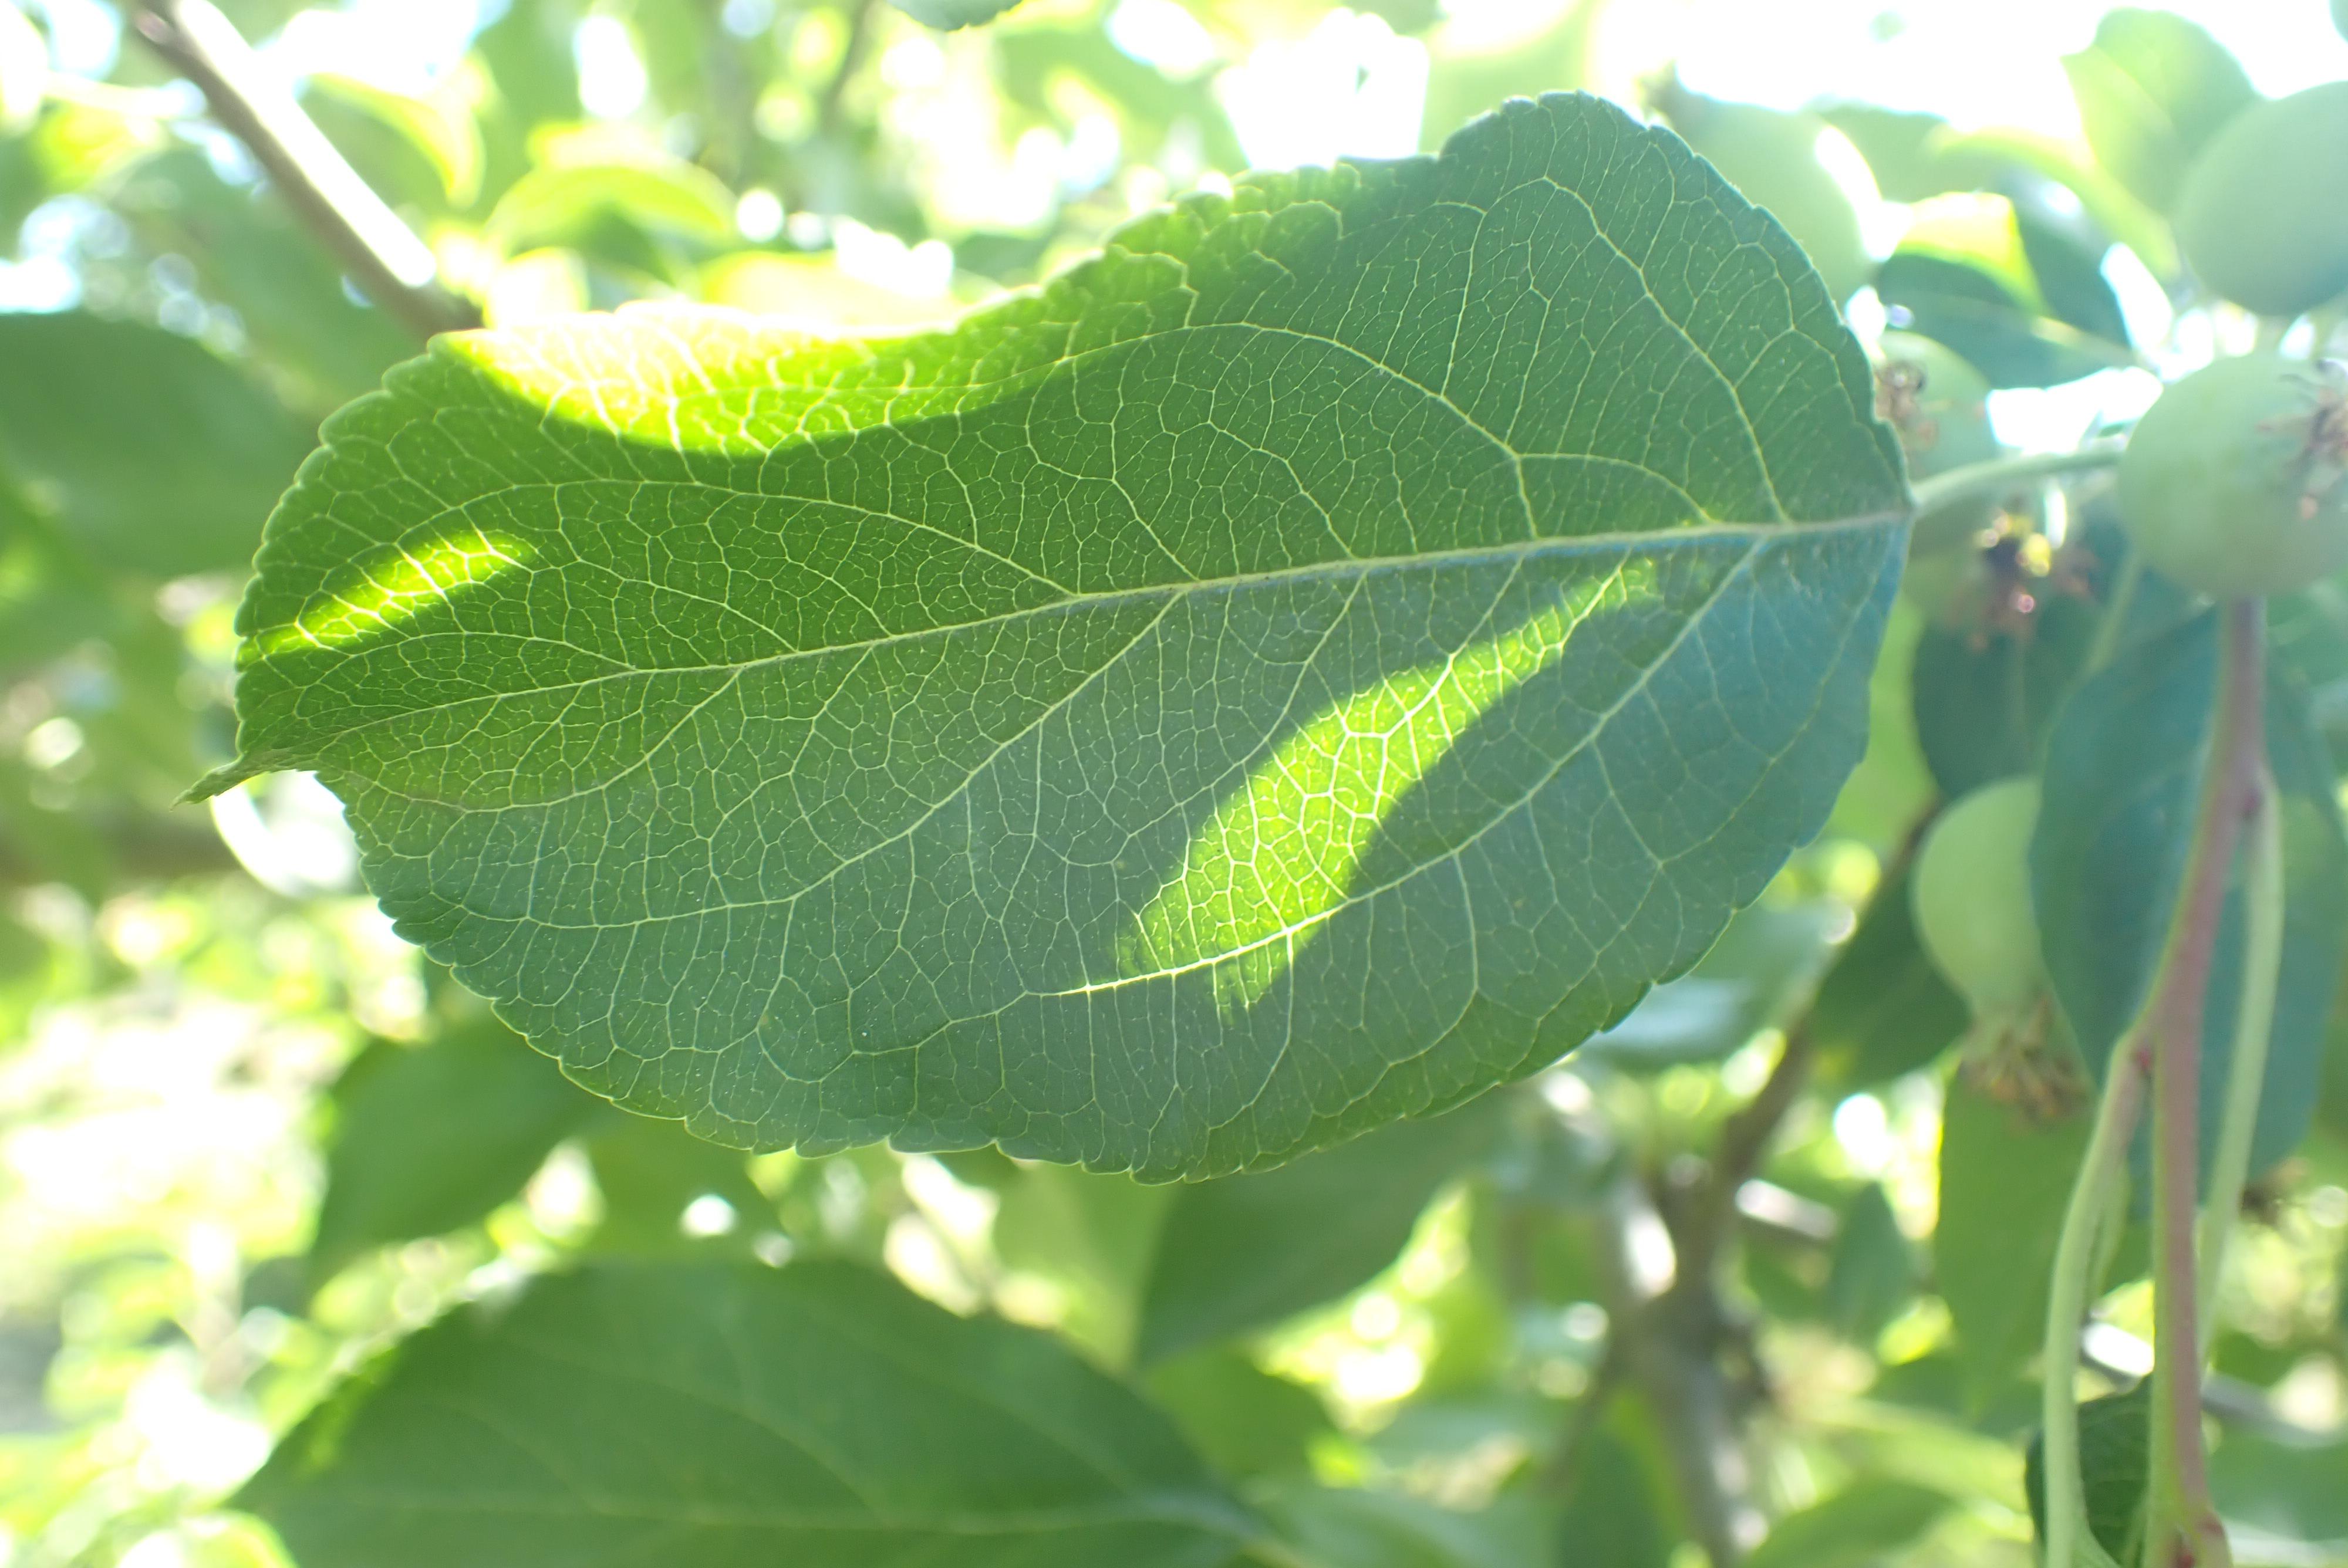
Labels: healthy